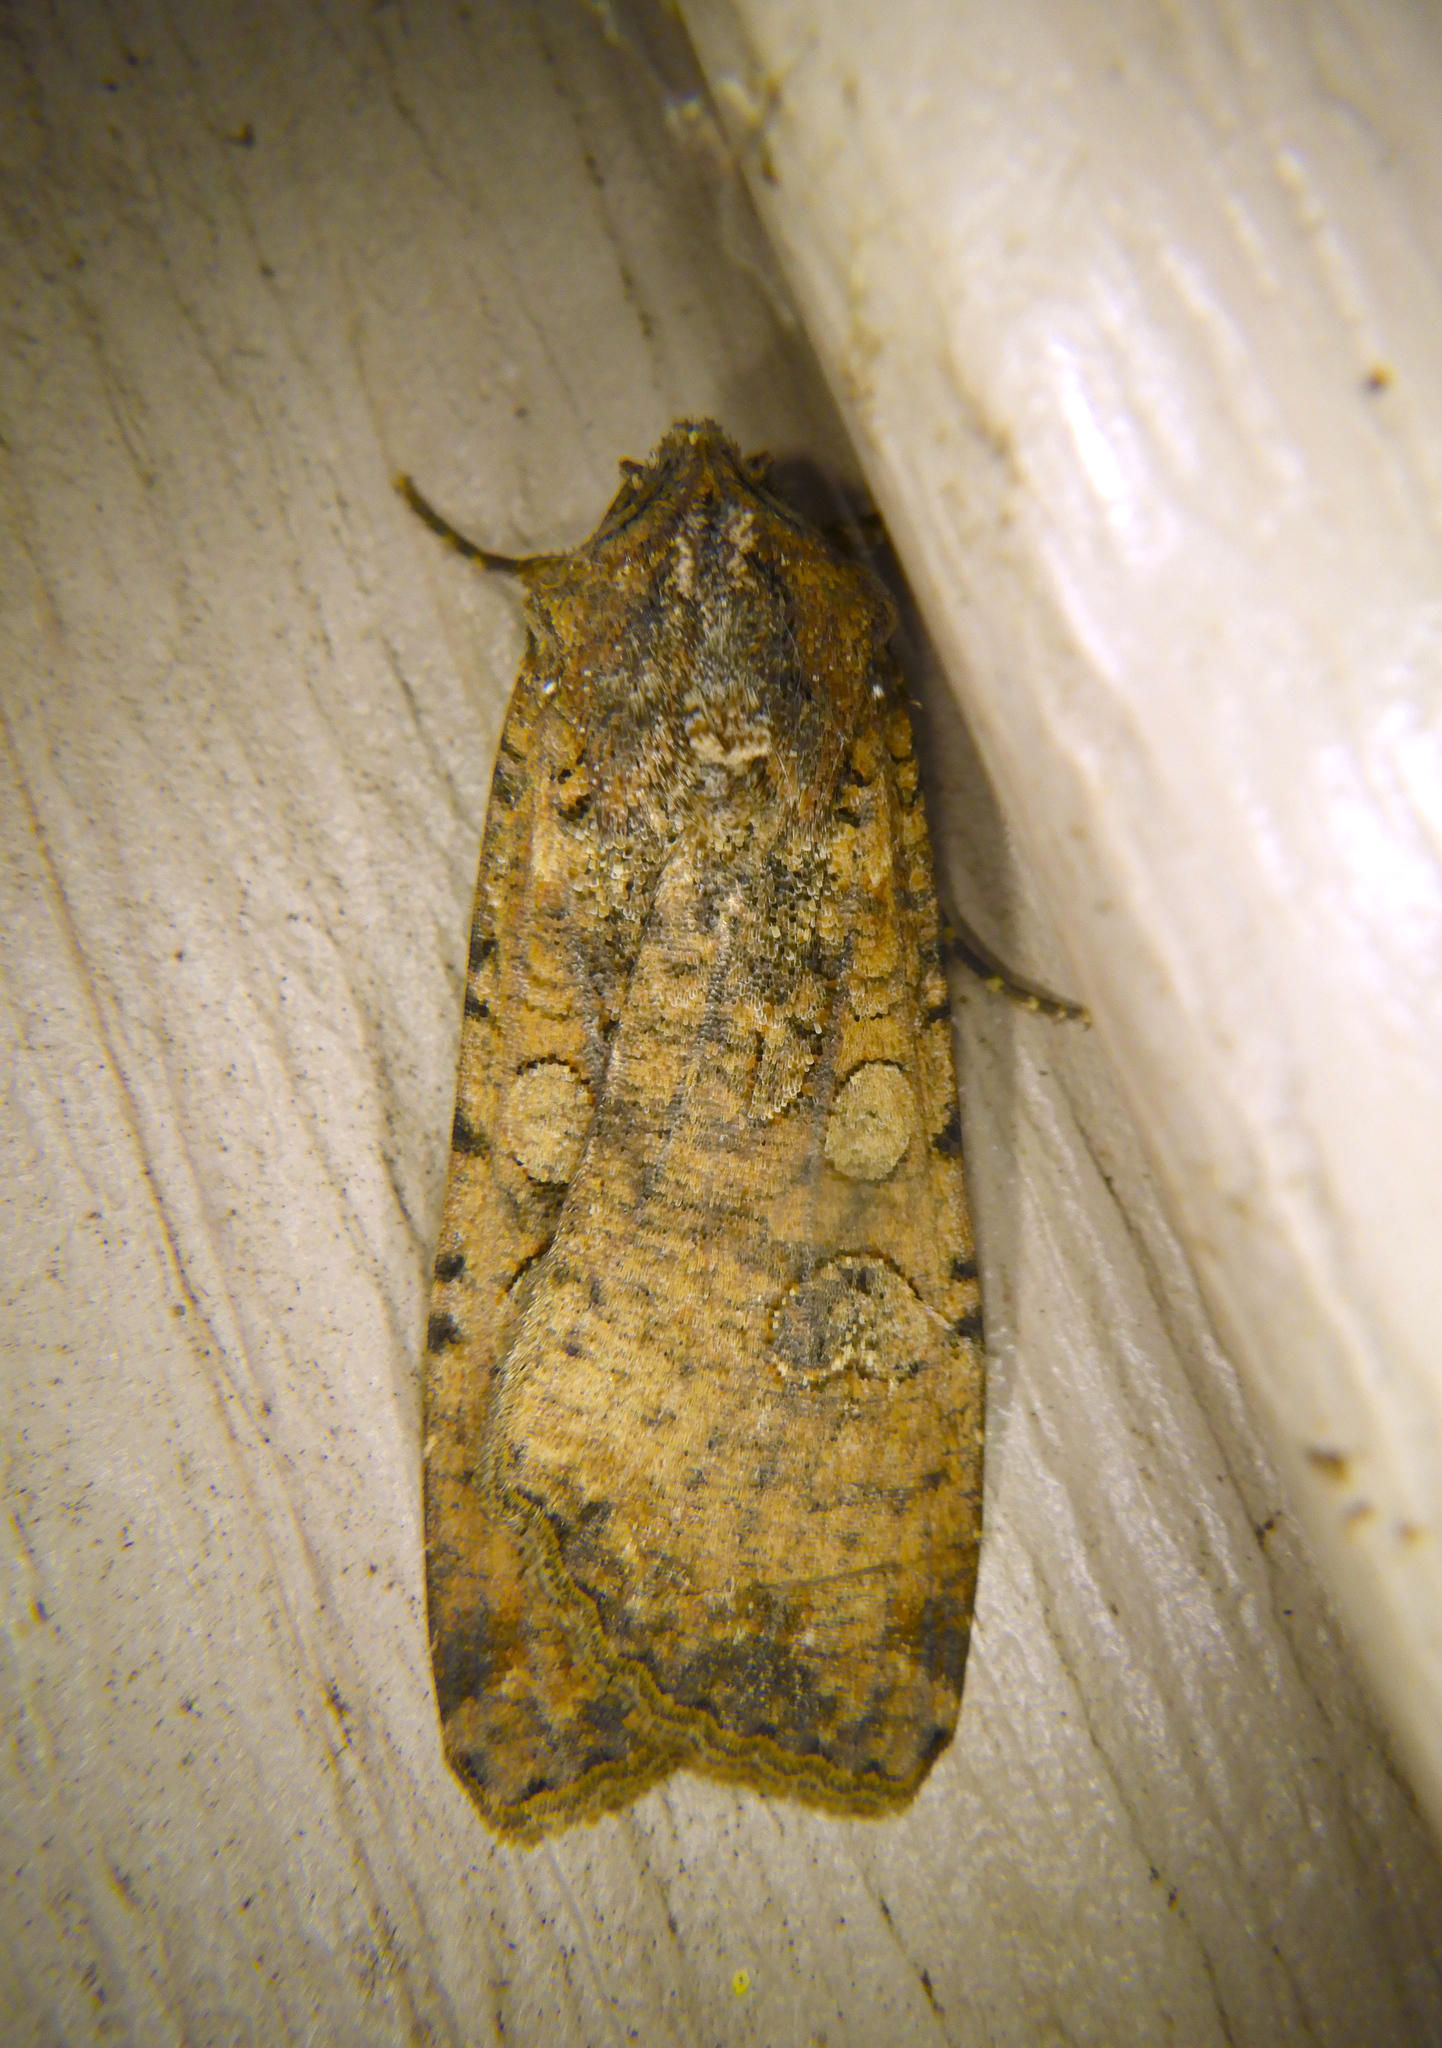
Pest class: cutworms